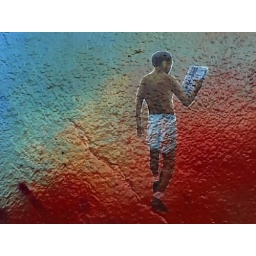
A sliver from a Silver Lake mural depicting the most fit person in the neighborhood.Mobile phone shot adjusted in Picknik.